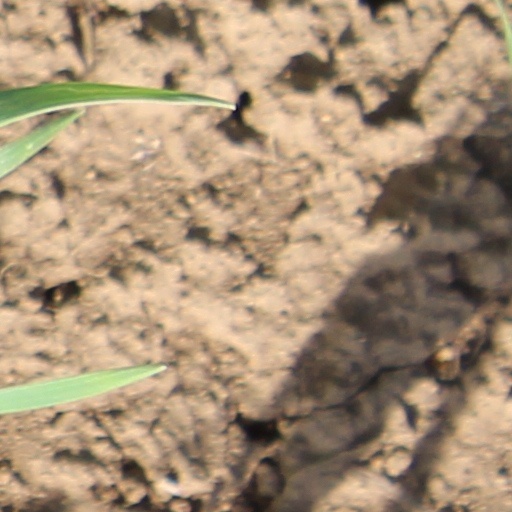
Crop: wheat